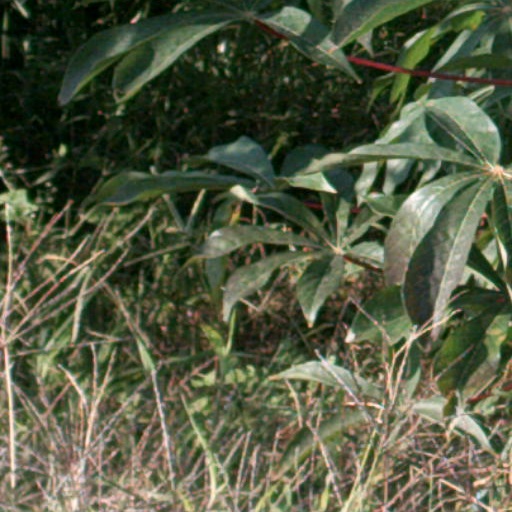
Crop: cassava